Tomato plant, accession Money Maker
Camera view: tilt-top (135 deg); turntable rotation: 300 degrees
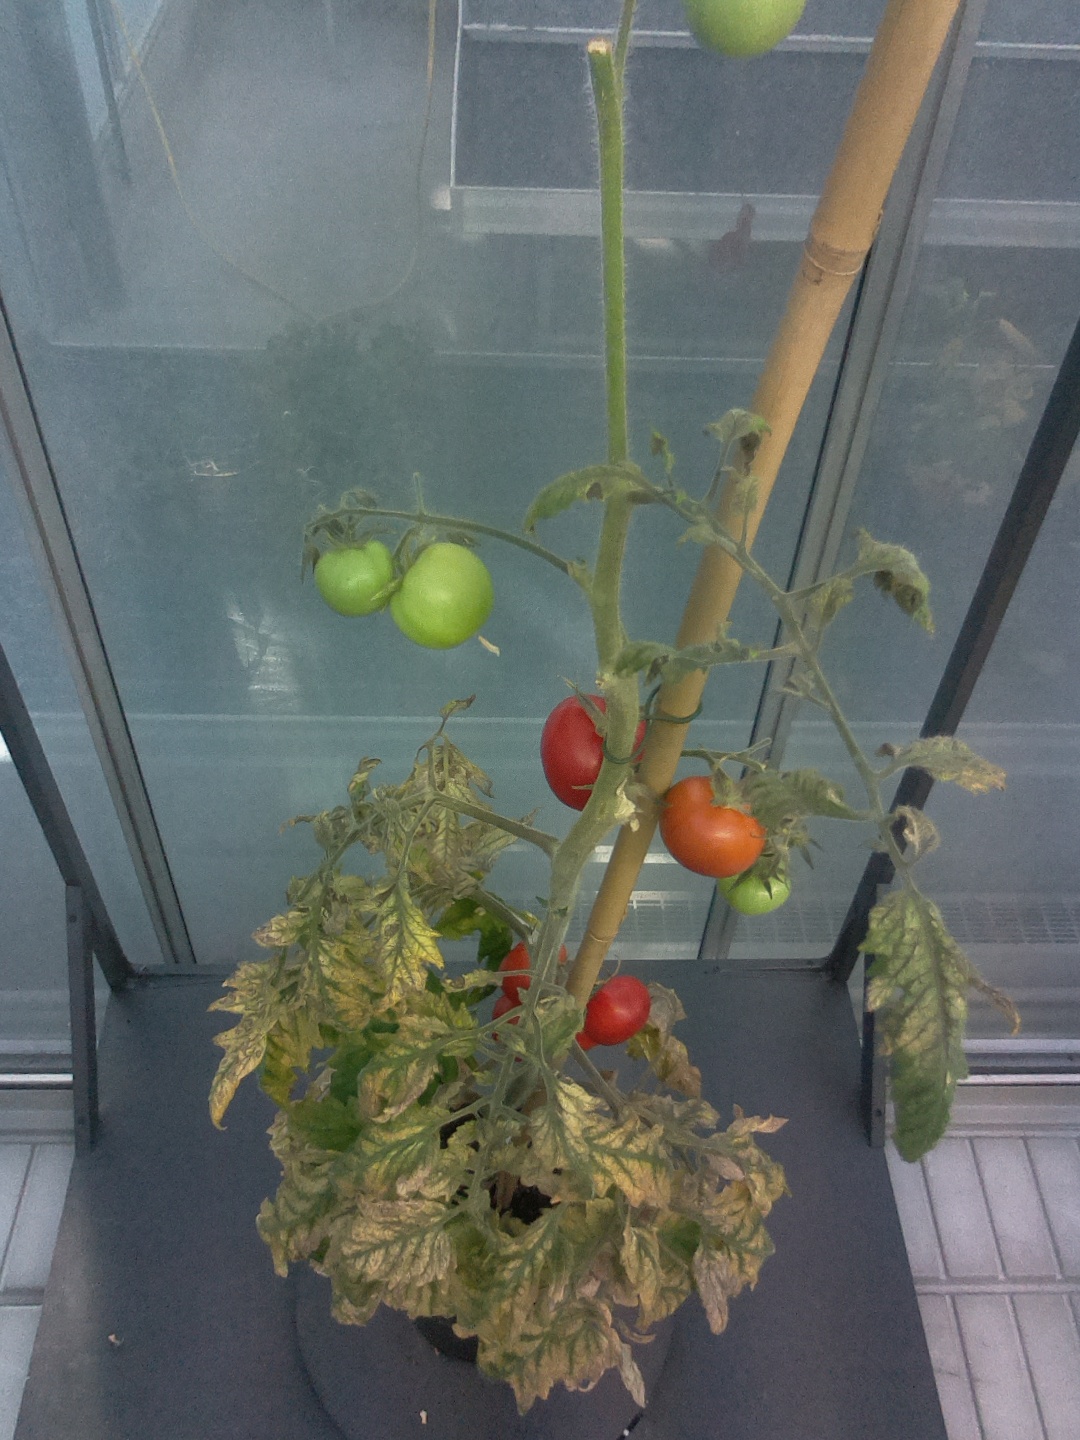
BBCH growth stage 88: 80%-90% of fruits show typical fully ripe color